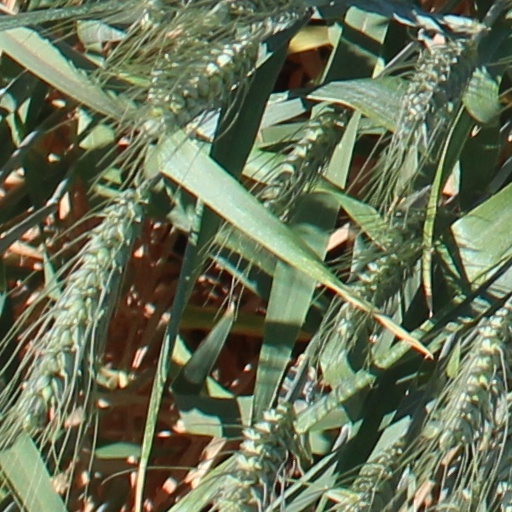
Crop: wheat